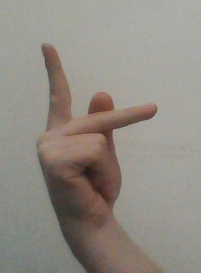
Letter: dha